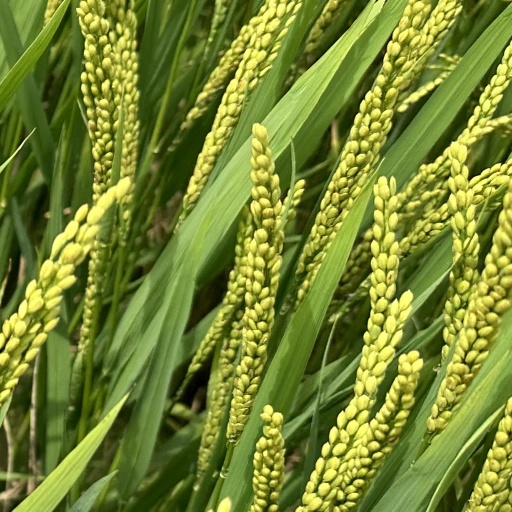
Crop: rice